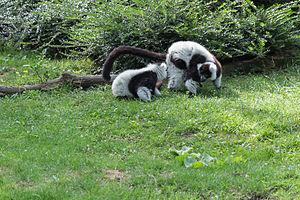
Varecia variegata (Vari noir et blanc) au ZooParc de Beauval à Saint-Aignan-sur-Cher, France.
Le Vari noir et blanc est une espèce de la famille des lémuridés. Ce lémurien se rencontre dans les forêts tropicales humides de l'île de Madagascar.